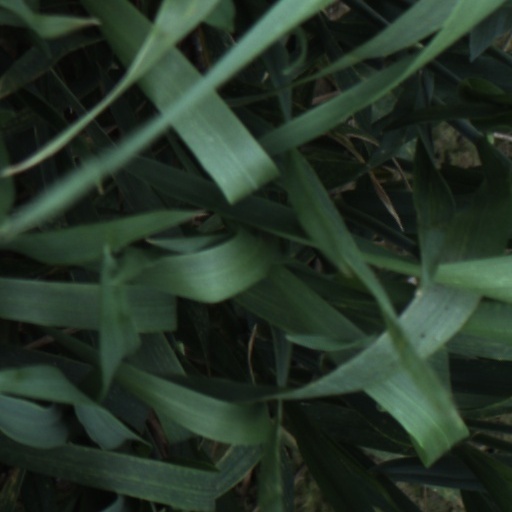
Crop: wheat